Seitsemän veljestä

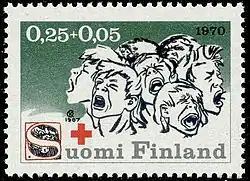
The young and unruly seven brothers depicted in a 1970 postage stamp

The novel was particularly reviled by the literary circles of Kivi's time, who disliked the unflattering image of Finns it presented. The title characters were seen as crude caricatures of the nationalistic ideals of the time. Foremost in this hostile backlash was the influential critic August Ahlqvist, who called the book a "ridiculous work and a blot on the name of Finnish literature" and wrote in a review published in "Finlands Allmänna Tidning" that "the brothers' characters were nothing like calm, serious and laborious folk who toiled the Finnish lands." Another critic worth mentioning was the Fennoman politician Agathon Meurman, who, among other things, said the book was "a hellish lie about Finnish peasants" and stated that "Mr. Kivi regards the printing press as his poetic rectum."